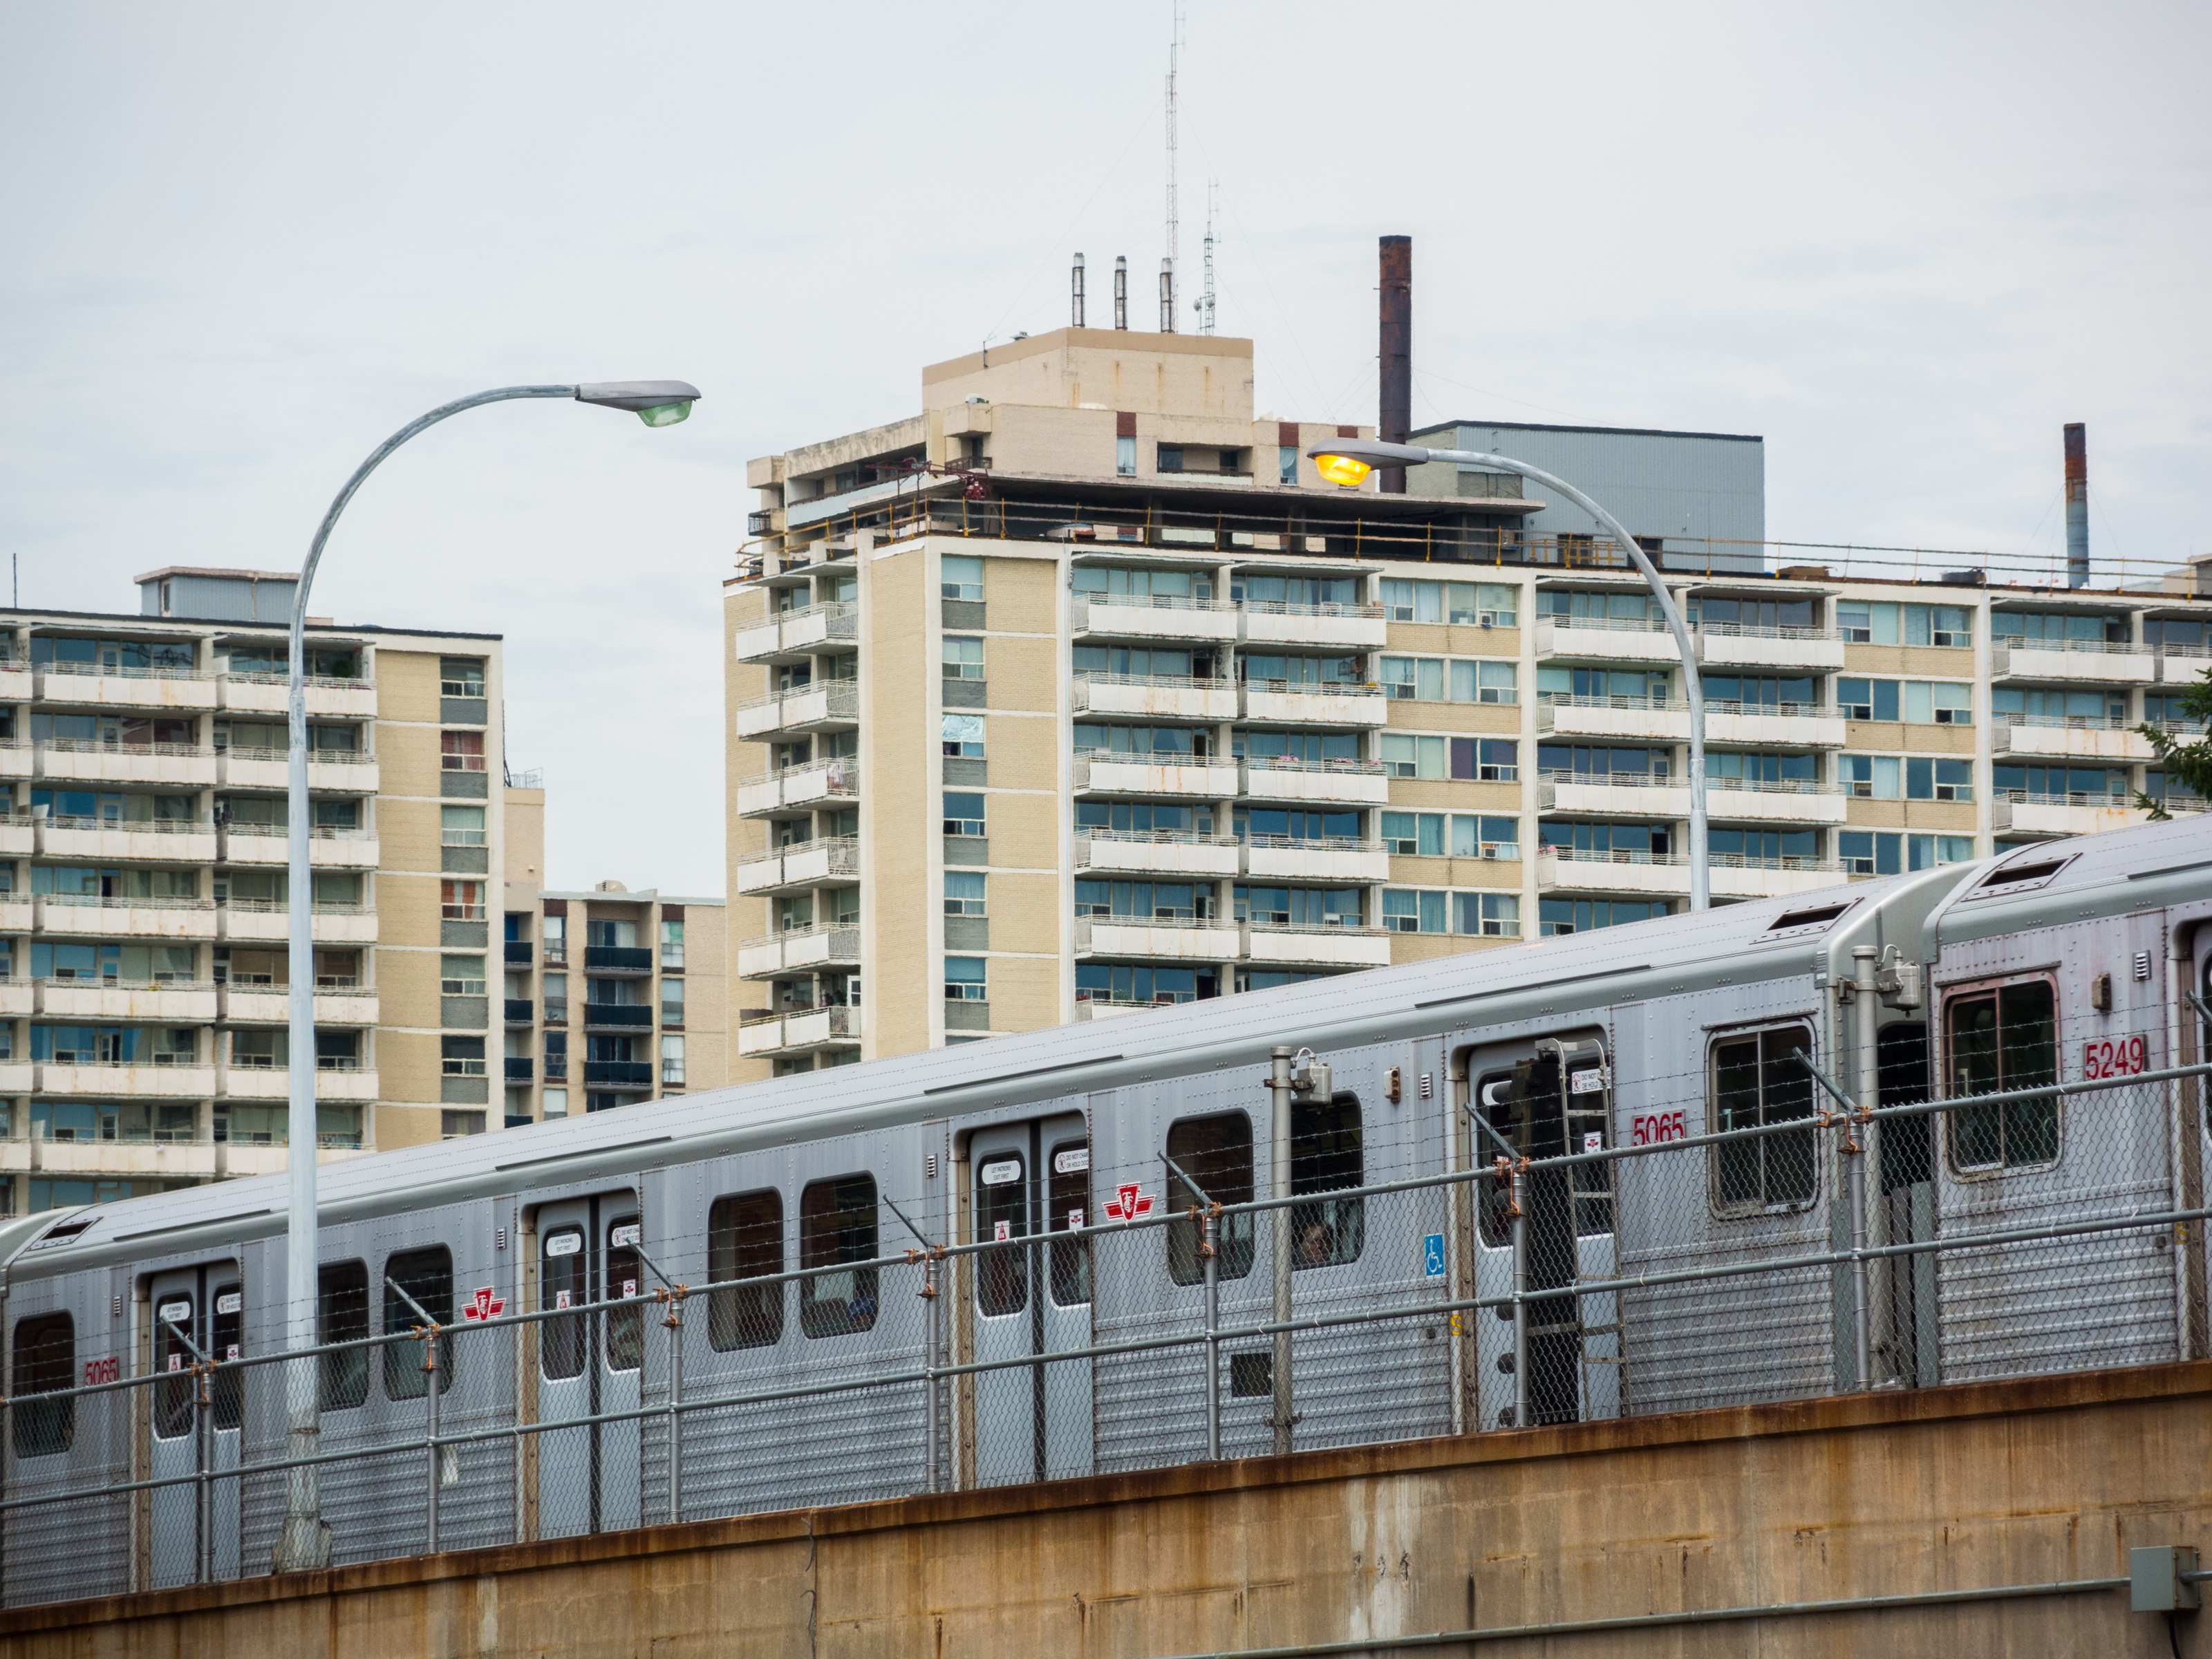
landscape, skyline, city, urban, train, cityscape, subway, transport, vehicle, facade, tower block, public transport, monorail, toronto, passenger, rolling stock